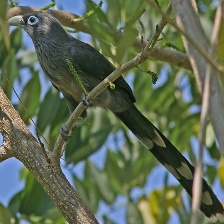
Species: BLUE MALKOHA
Scientific name: CEUTHMOCHARES AEREUS